Alfred William Howitt

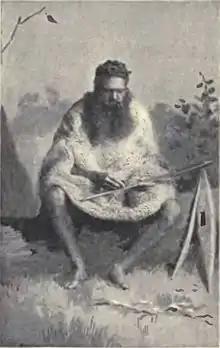
Scan of illustration from p. 40 of "The native tribes of South-East Australia", 1904

Howitt was born on 17 April 1830, in Nottingham, England, the son of authors William Howitt and Mary Botham.